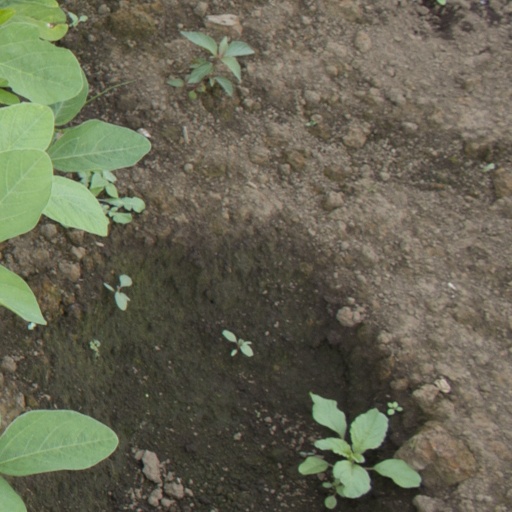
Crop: soybean